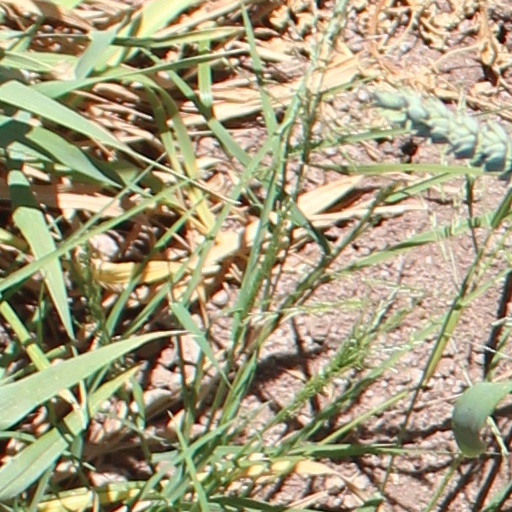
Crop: wheat